Upper Derwent Valley

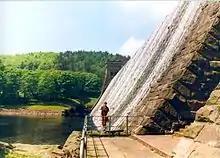
Derwent Dam

Over the decades, demand for water increased. Piped intakes were constructed from the rivers Ashop and Alport to the west to feed directly into the Derwent reservoir, but soon demand increased further to the point where another reservoir was required. The larger Ladybower Reservoir, built largely during World War II, necessitated the flooding of the villages of Derwent and Ashopton, with the occupants being relocated to the Yorkshire Bridge estate, just downstream of Ladybower dam. A packhorse bridge with a preservation order on it also had to be moved, and was rebuilt at Slippery Stones, north of Howden Reservoir. The bodies in the churchyard were exhumed and reburied at Bamford. The reservoir was completed in 1945.